Malchik

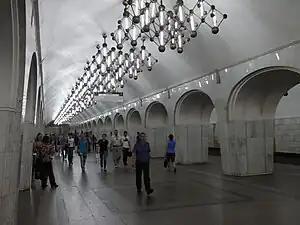
Mendeleyevskaya metro station, where Malchik lived until his death

A shopkeeper from a nearby stall tried to prevent the attack, but Malchik died before the police and an ambulance arrived. The woman was said to have fled the scene and there was no formal investigation initially. However, Romanova was traced back as the killer by Irina Ozyornaya, an activist and investigative reporter of the popular newspaper "Izvestiya", who started writing articles about the incident, identifying Romanova as a young fashion model. When contacted by the reporter, Romanova reportedly shrugged off the incident. Later it was revealed that Romanova has a long history of cruelty to animals and psychiatric treatment. After a year of campaigning, however, Romanova was arrested and tried, and underwent one year of psychiatric treatment. The story of Malchik's death received widespread coverage in the Russian media.